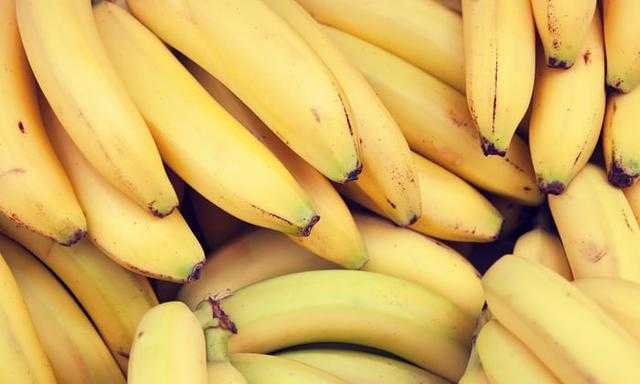
Label: Banana